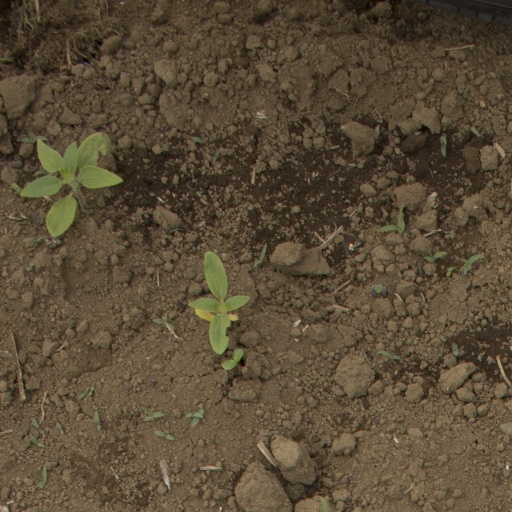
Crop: Jerusalem artichoke